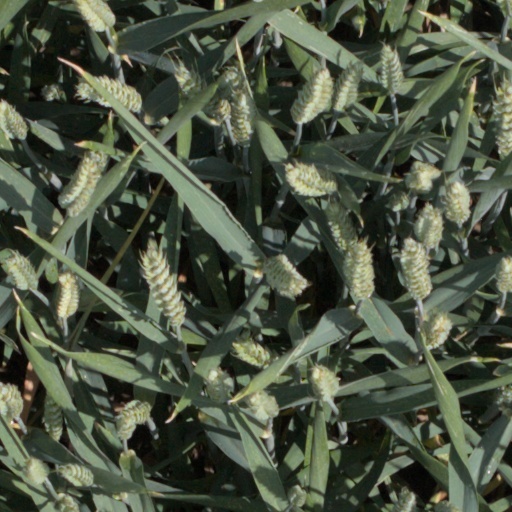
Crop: wheat